Marne-la-Vallée–Chessy station

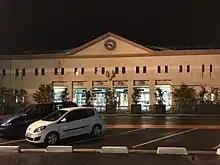
Main entrance

There are direct TGV services to, among others, Bordeaux, Marseille, Nice, Lyon, Rennes, Lille, Nantes, Limoges, Toulouse, Montpellier, Orléans, Grenoble, Brussels, and Frankfurt. On 29 June 1996, Eurostar began direct services from London Waterloo. Marne-la-Vallée–Chessy is also the rail head used for Paris by Ouigo services. Passengers can travel by TGV from Charles de Gaulle Airport TGV station to this station in less than 10 minutes.